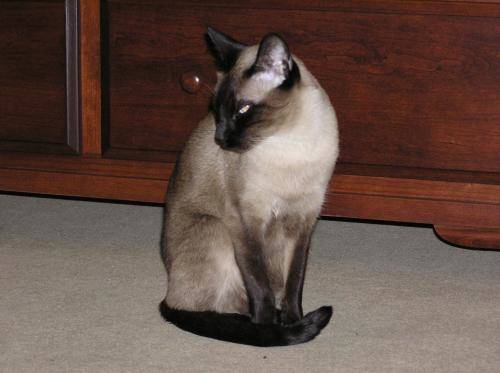
Label: cat